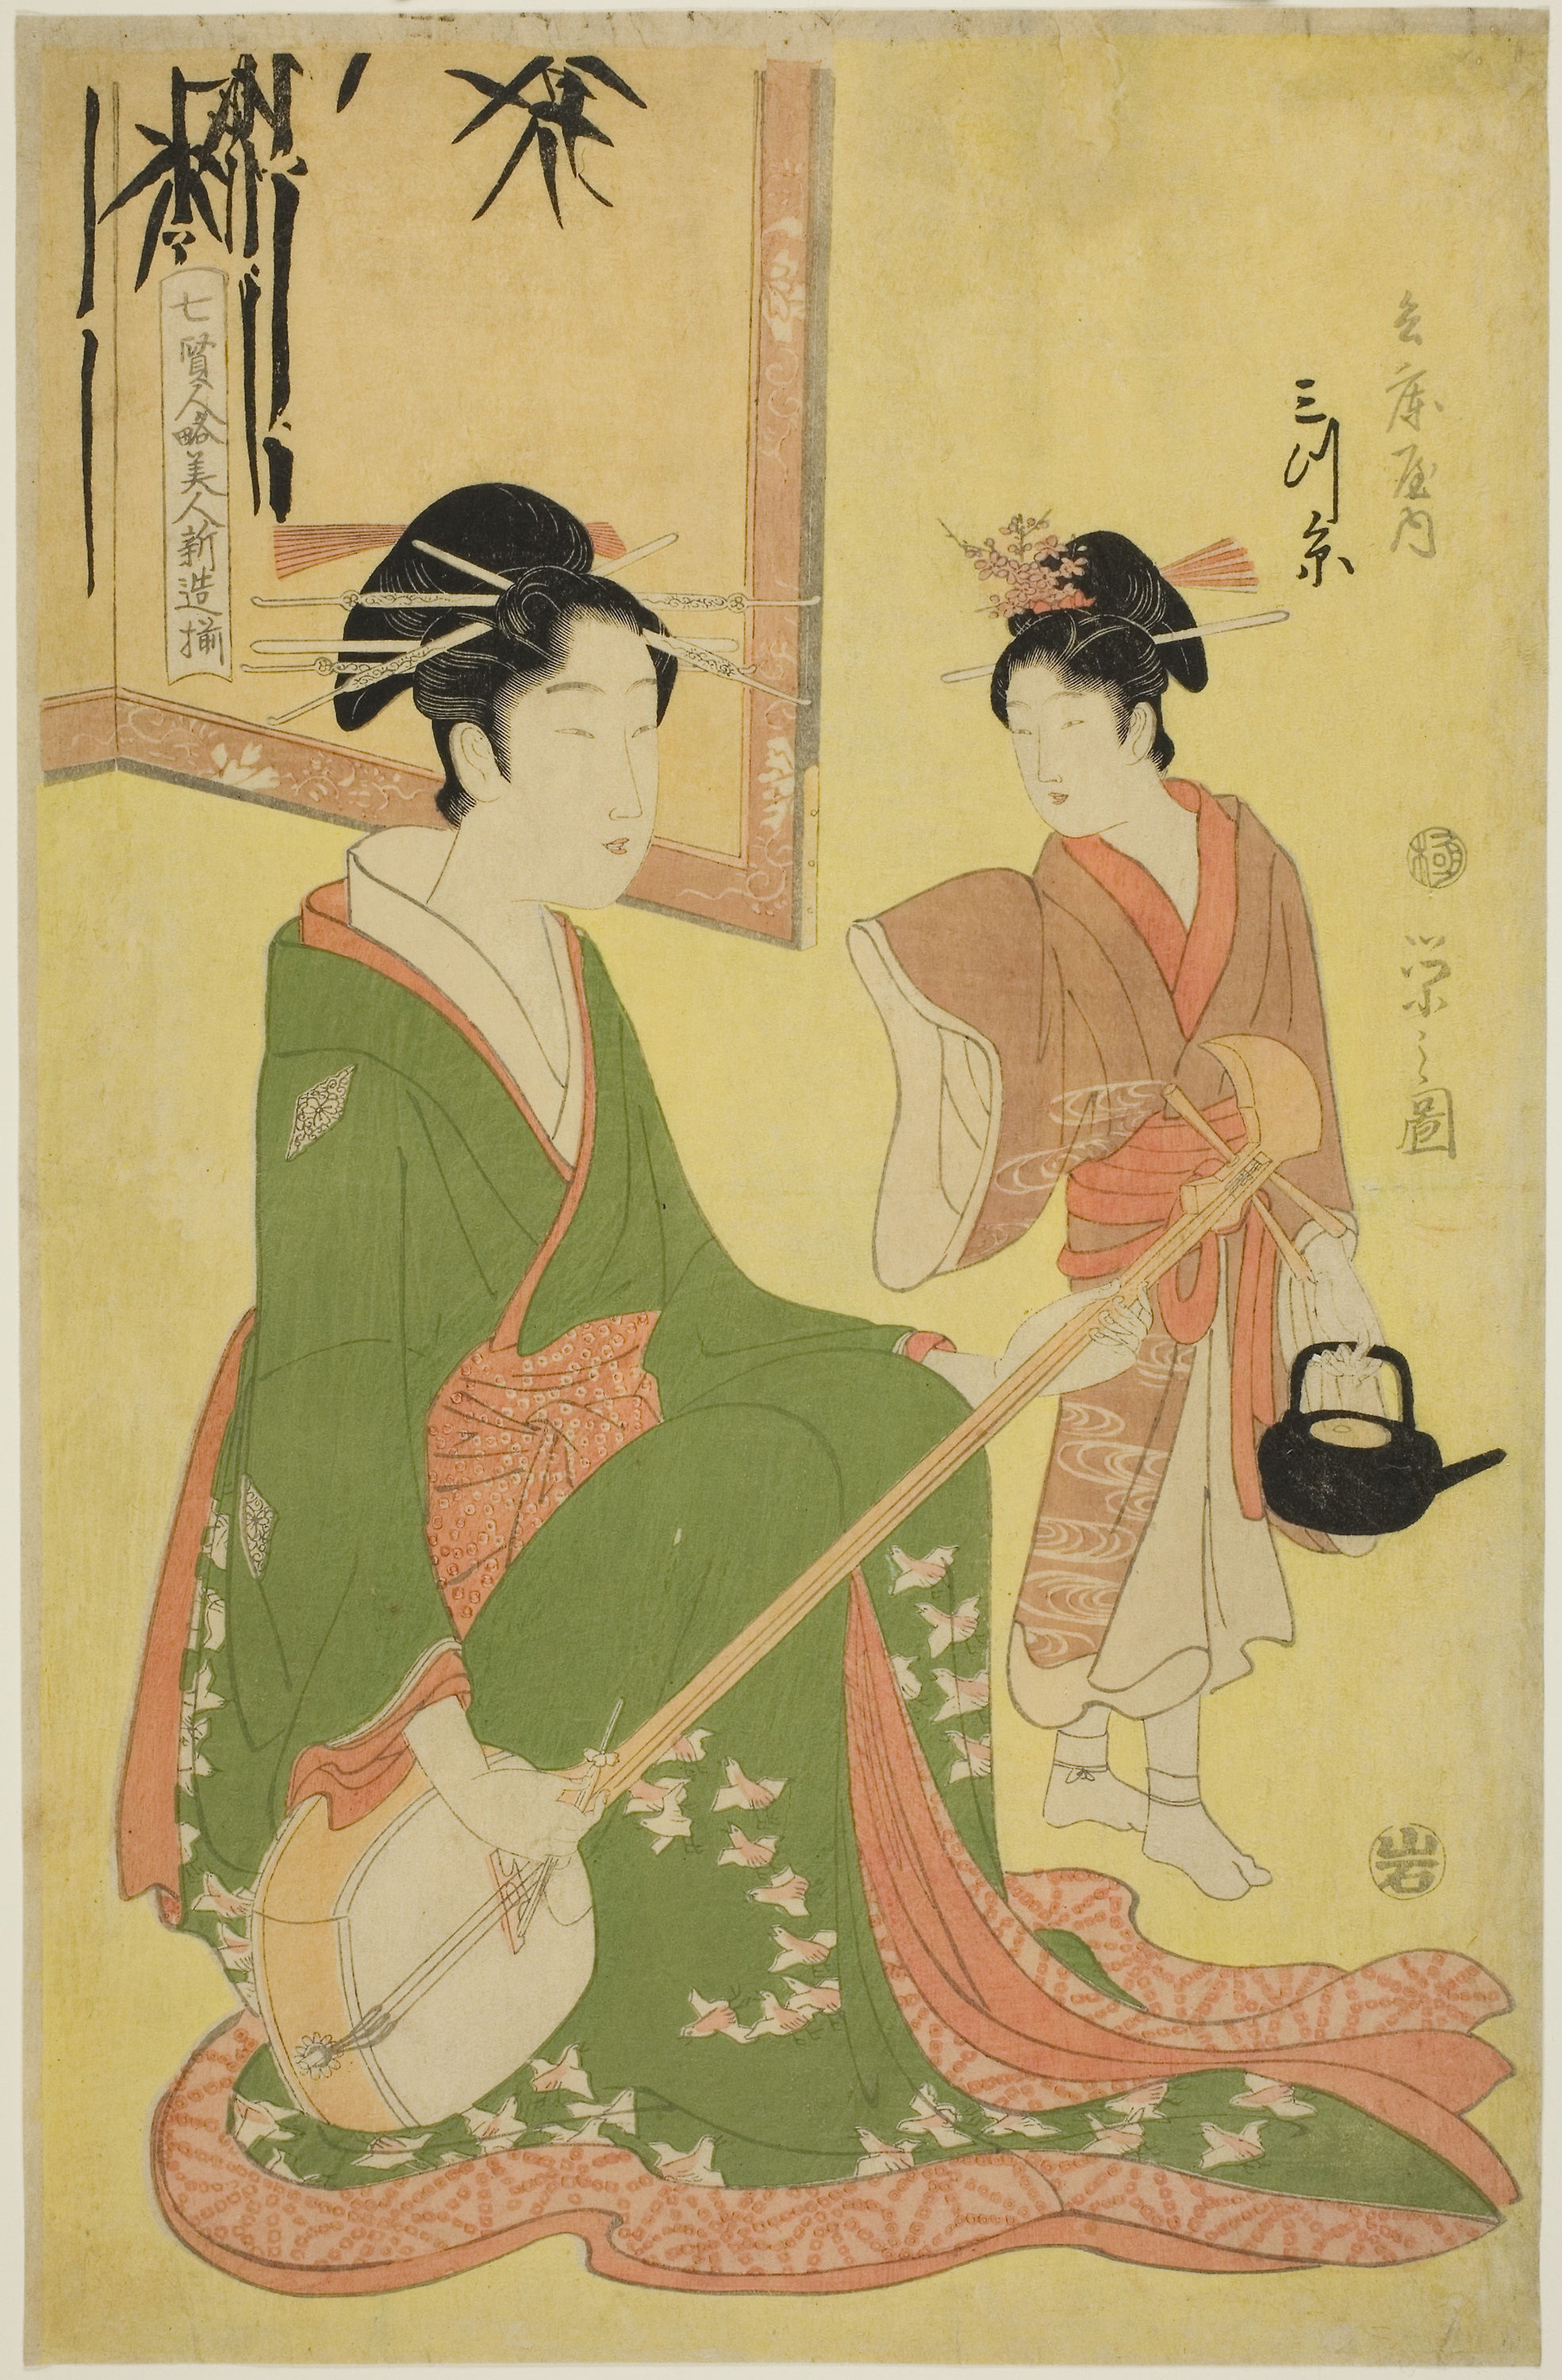
art, illustration, painting